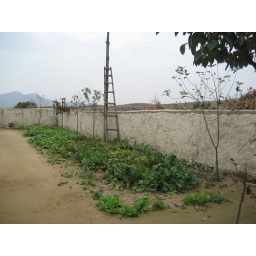
House with 5 varieties of fruit trees as recommended by Gove